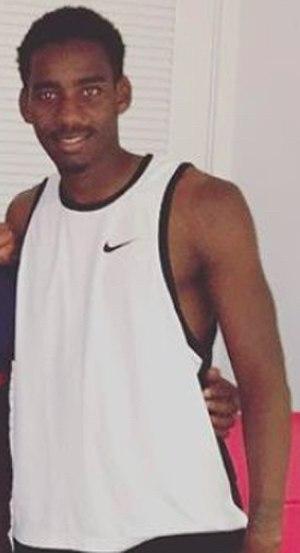
Bryan Róchez est un footballeur international hondurien né le 1ᵉʳ janvier 1995 à Tegucigalpa. Il évolue au poste d'attaquant avec le Nacional.